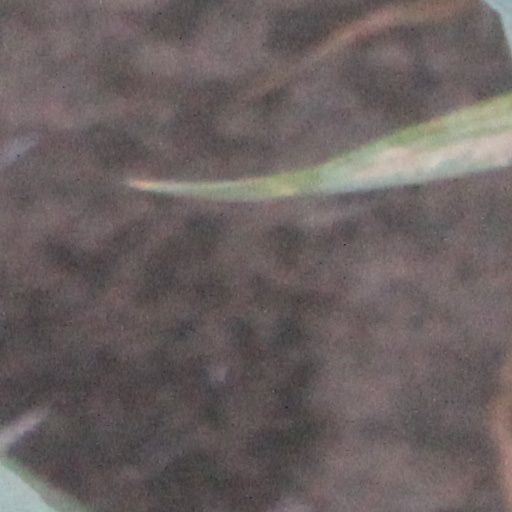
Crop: wheat